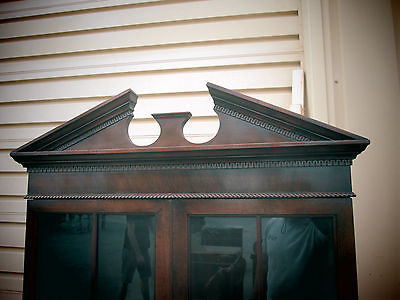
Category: cabinet